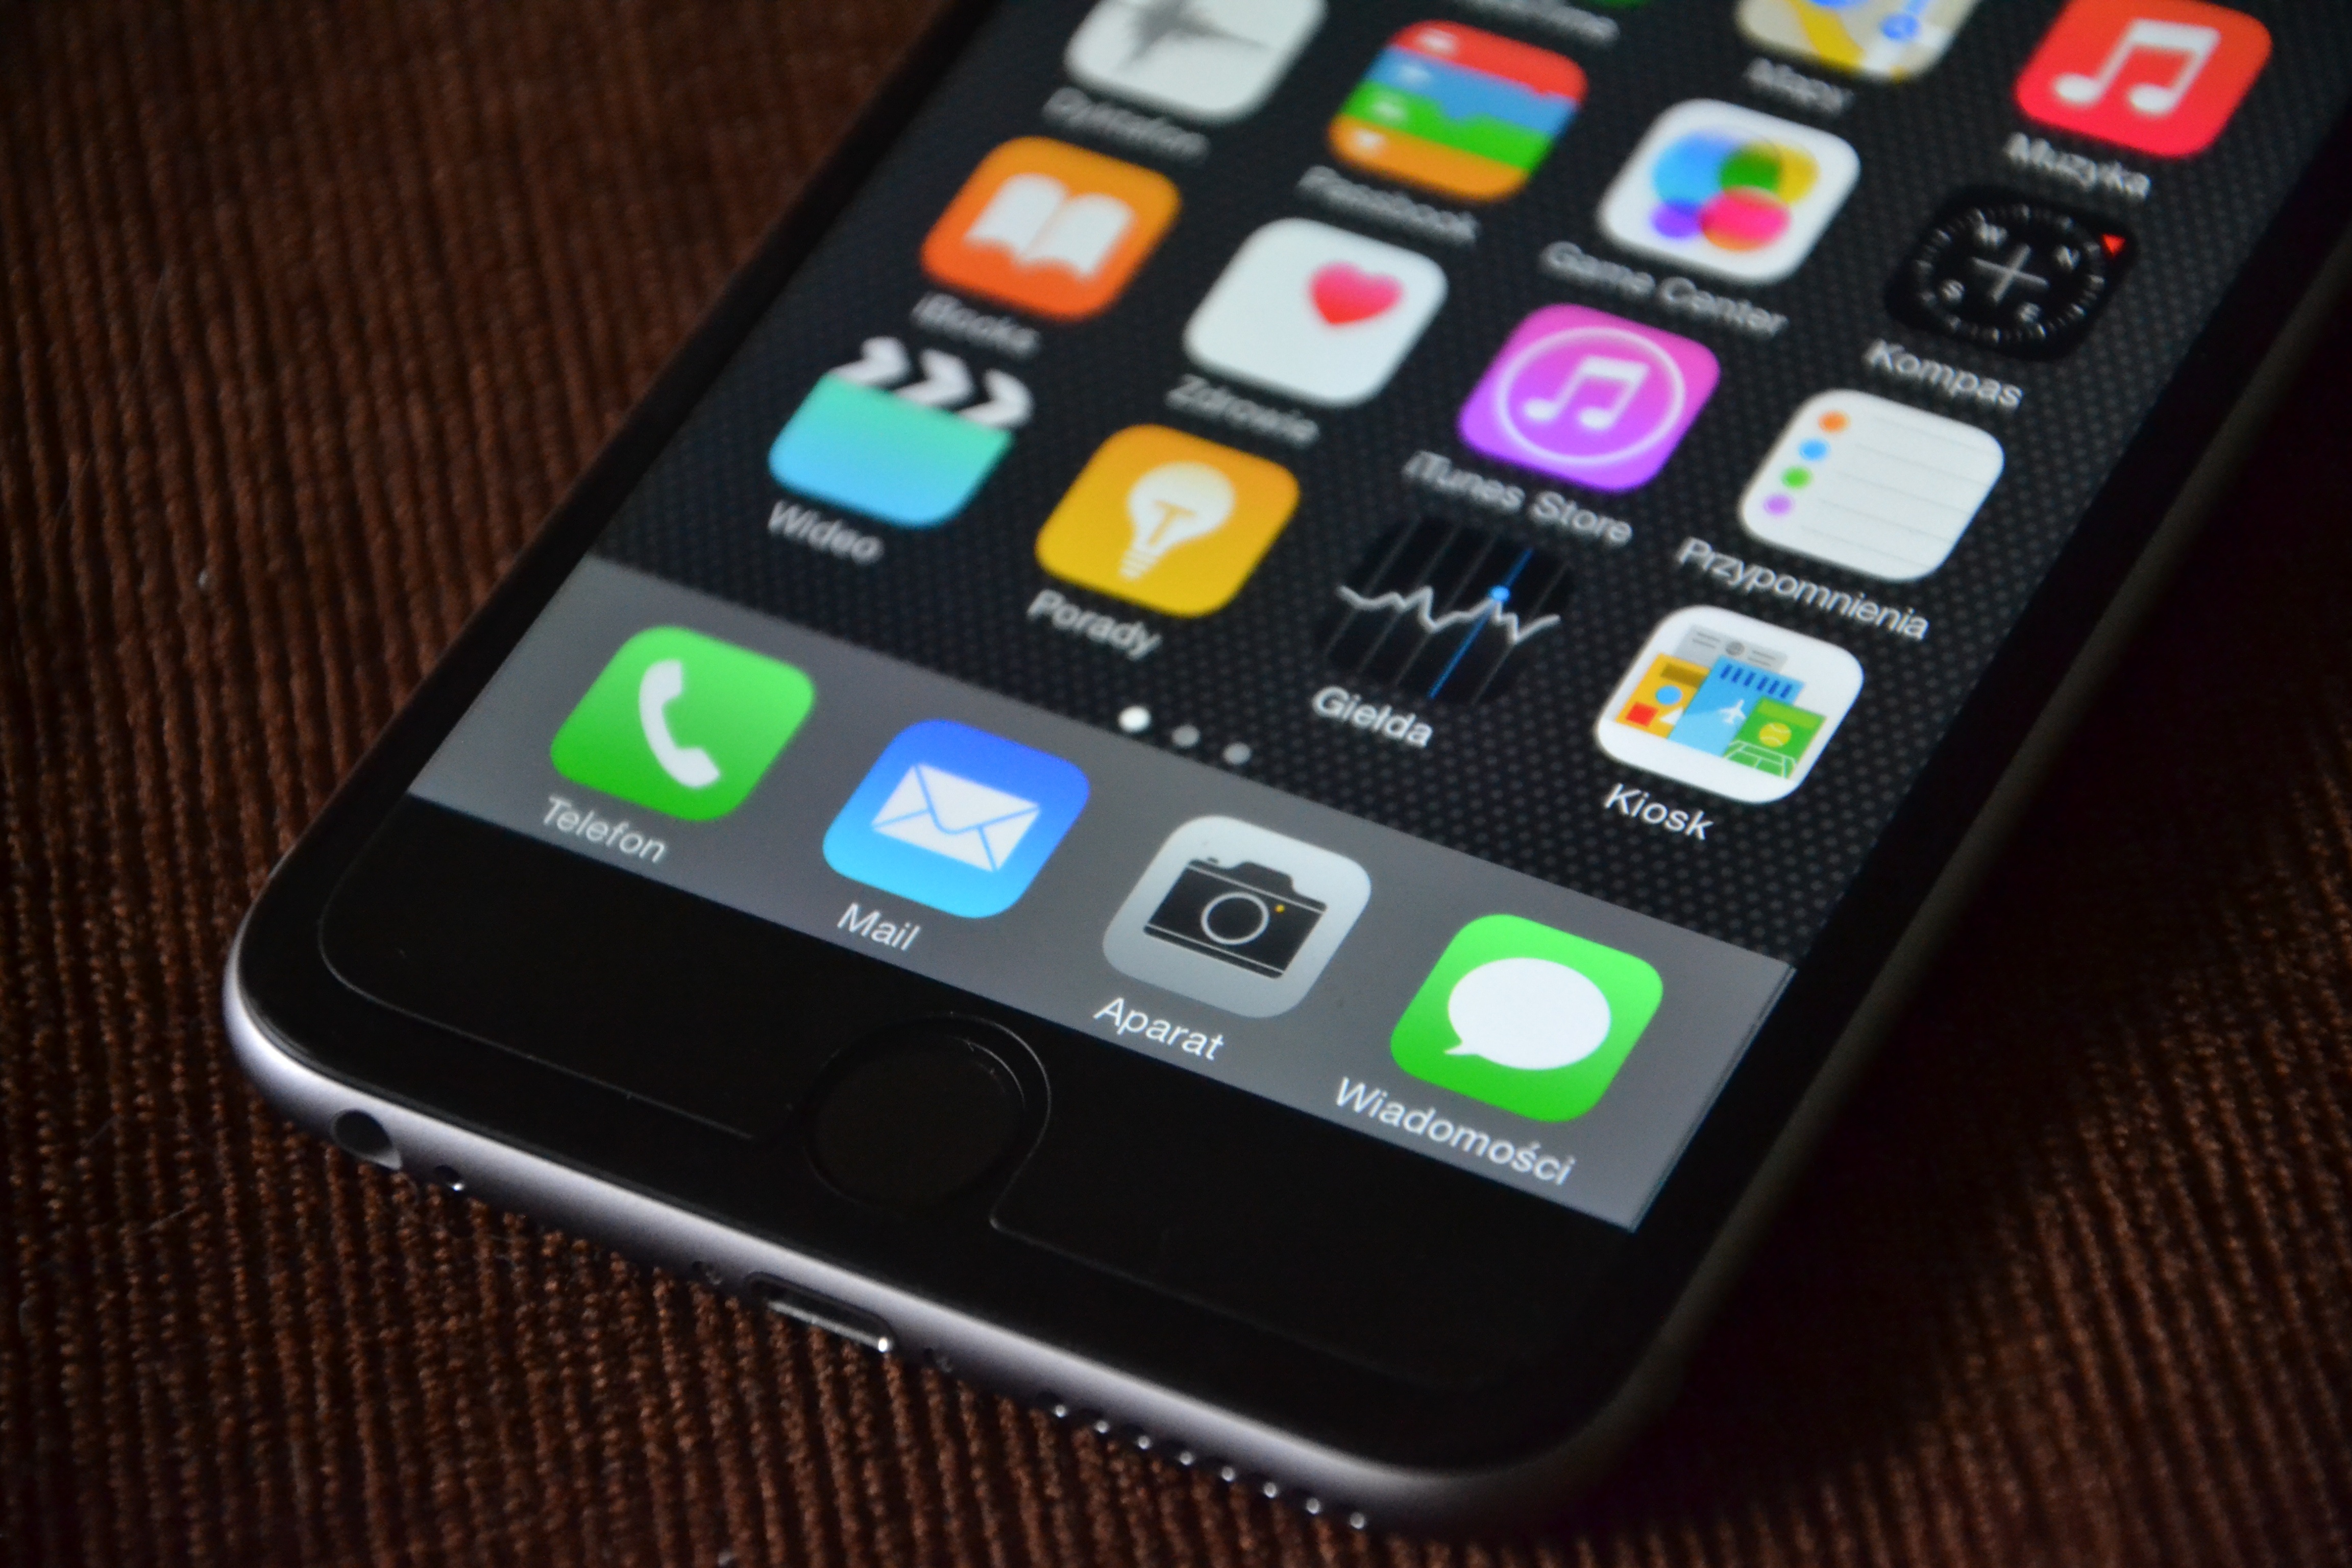
iphone, smartphone, apple, technology, phone, telephone, gadget, mobile phone, font, iphone 6, electronics, call, fast, plus, multimedia, cell, electronic equipment, to write, cellular phone, sms, iphone 6 plus, apple iphone, electronic device, portable communications device, communication device, feature phone, iphone plus, phablet